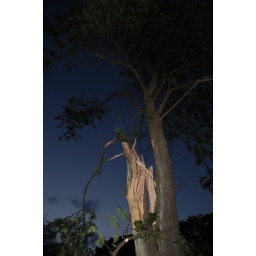
A tree about 50 metres from our house that was struck by lightning the other day